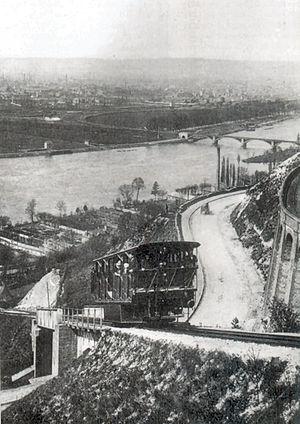
L'ancien tramway de Rouen fut construit après la guerre de 1870-1871 et mis en service en 1877. À cette époque de croissance industrielle et démographique, les anciens modes hippomobiles de transport, fiacres et omnibus, mis en place depuis la fin du XVIIIᵉ siècle et progressivement renforcés, ne suffisaient plus à assurer les dessertes urbaines.